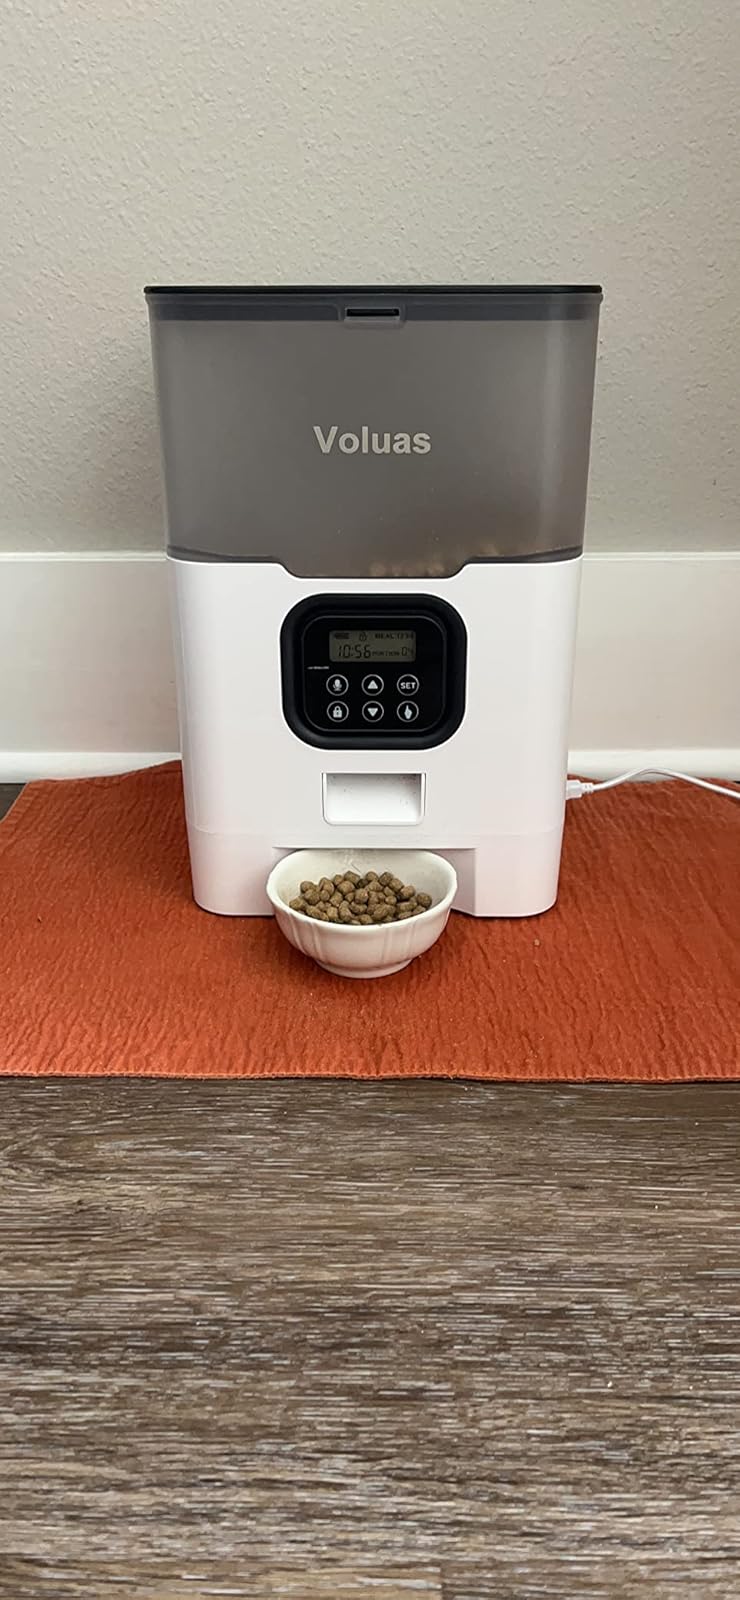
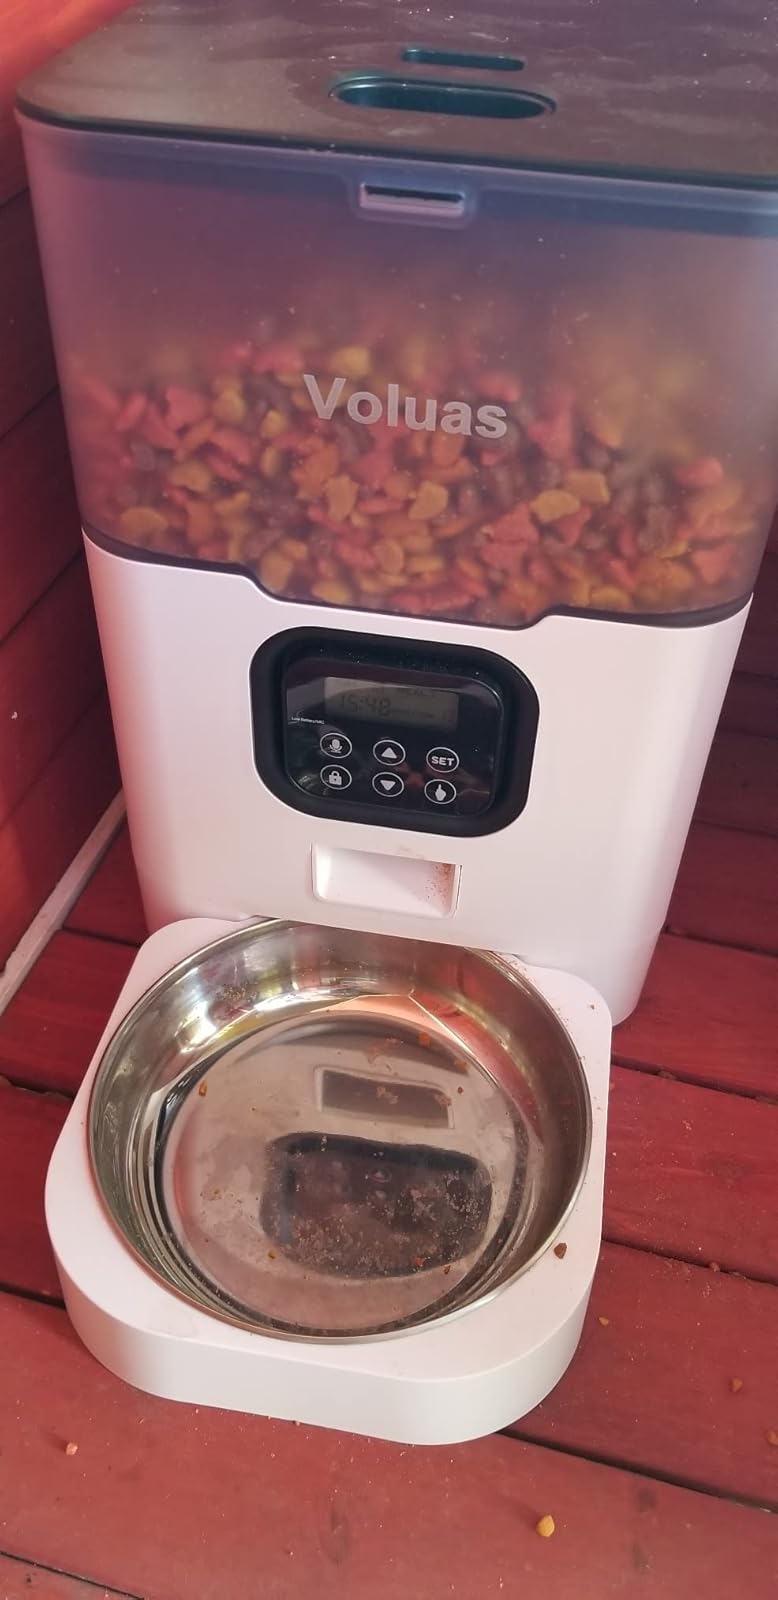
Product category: items_feeder
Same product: yes